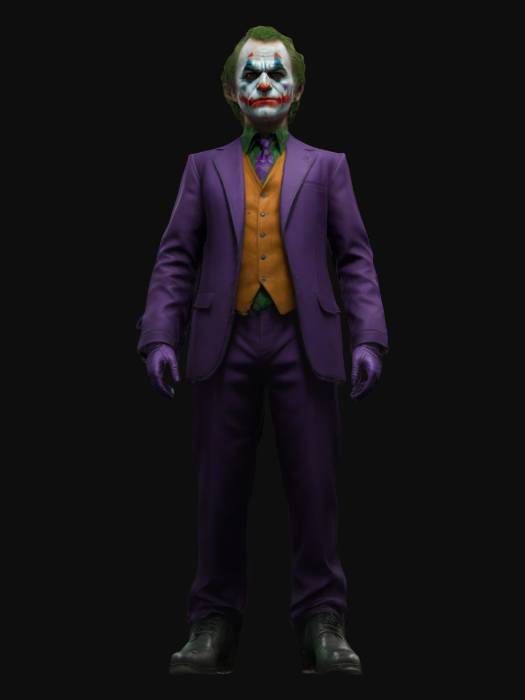
미적 점수 (1~10점): 2